Jean Clam

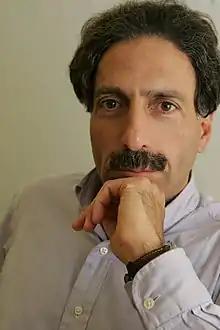
Portrait Jean Clam

Jean Clam (born 1958) is a philosopher, sociologist and psychologist. He is Research Fellow at the Centre national de la recherche scientifique (CNRS), Paris, presently affiliated to the Ecole des Hautes Etudes en Sciences Sociales (EHESS) in Paris. His numerous researches deal mainly with sociology and psychology of intimacy, legal theory (in particular that of Niklas Luhmann) and general theory of the human and social sciences.